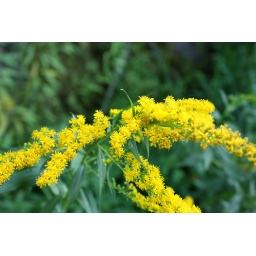
We spotted these bright yellow flowers on our walk along the road near Alex's parents' house in New Hampshire.